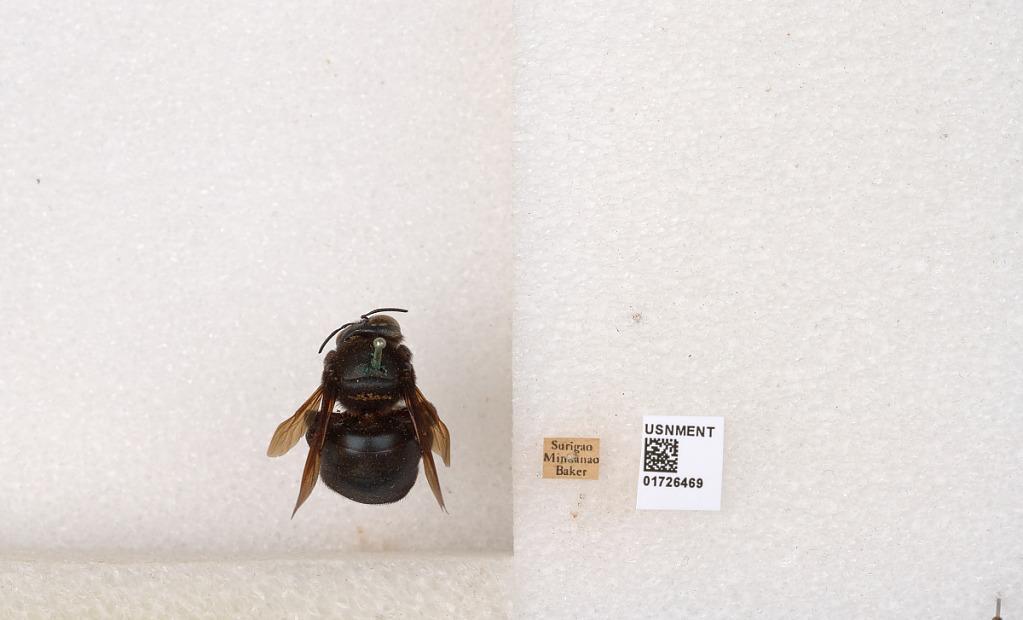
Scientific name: Xylocopa (Zonohirsuta) fuliginata Pérez
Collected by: Baker
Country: Philippines
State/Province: Caraga
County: Surigao del Norte
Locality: Surigao, Mindanao